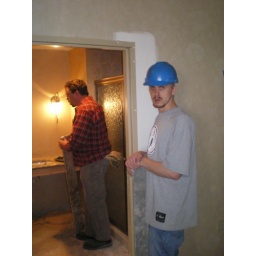
Adam and Dave and crew did all the bathroom vanities in the new tower of the Island Resort and Casino.